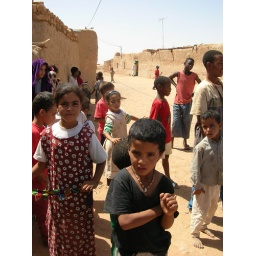
Very many cute kids that kept following us, one behind kid in black is gorgeous but cant see him